Pyrus communis

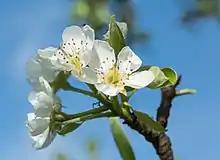
Pear tree in flower

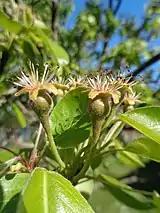
Tiny unripe pears

Common pear trees are not quite as hardy as apples, but nearly so. However, they do require some winter chilling to produce fruit. A number of Lepidoptera caterpillars feed on pear tree leaves.